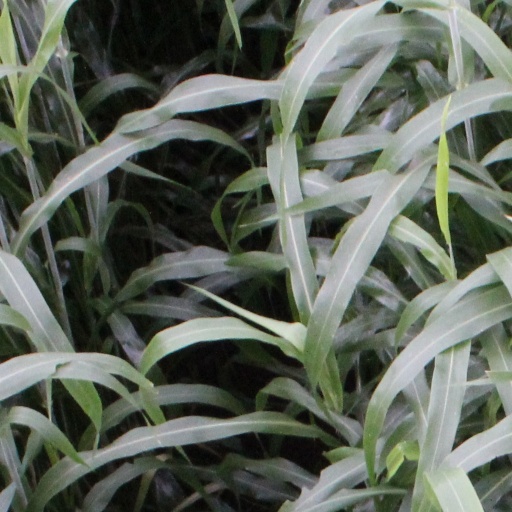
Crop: sorghum